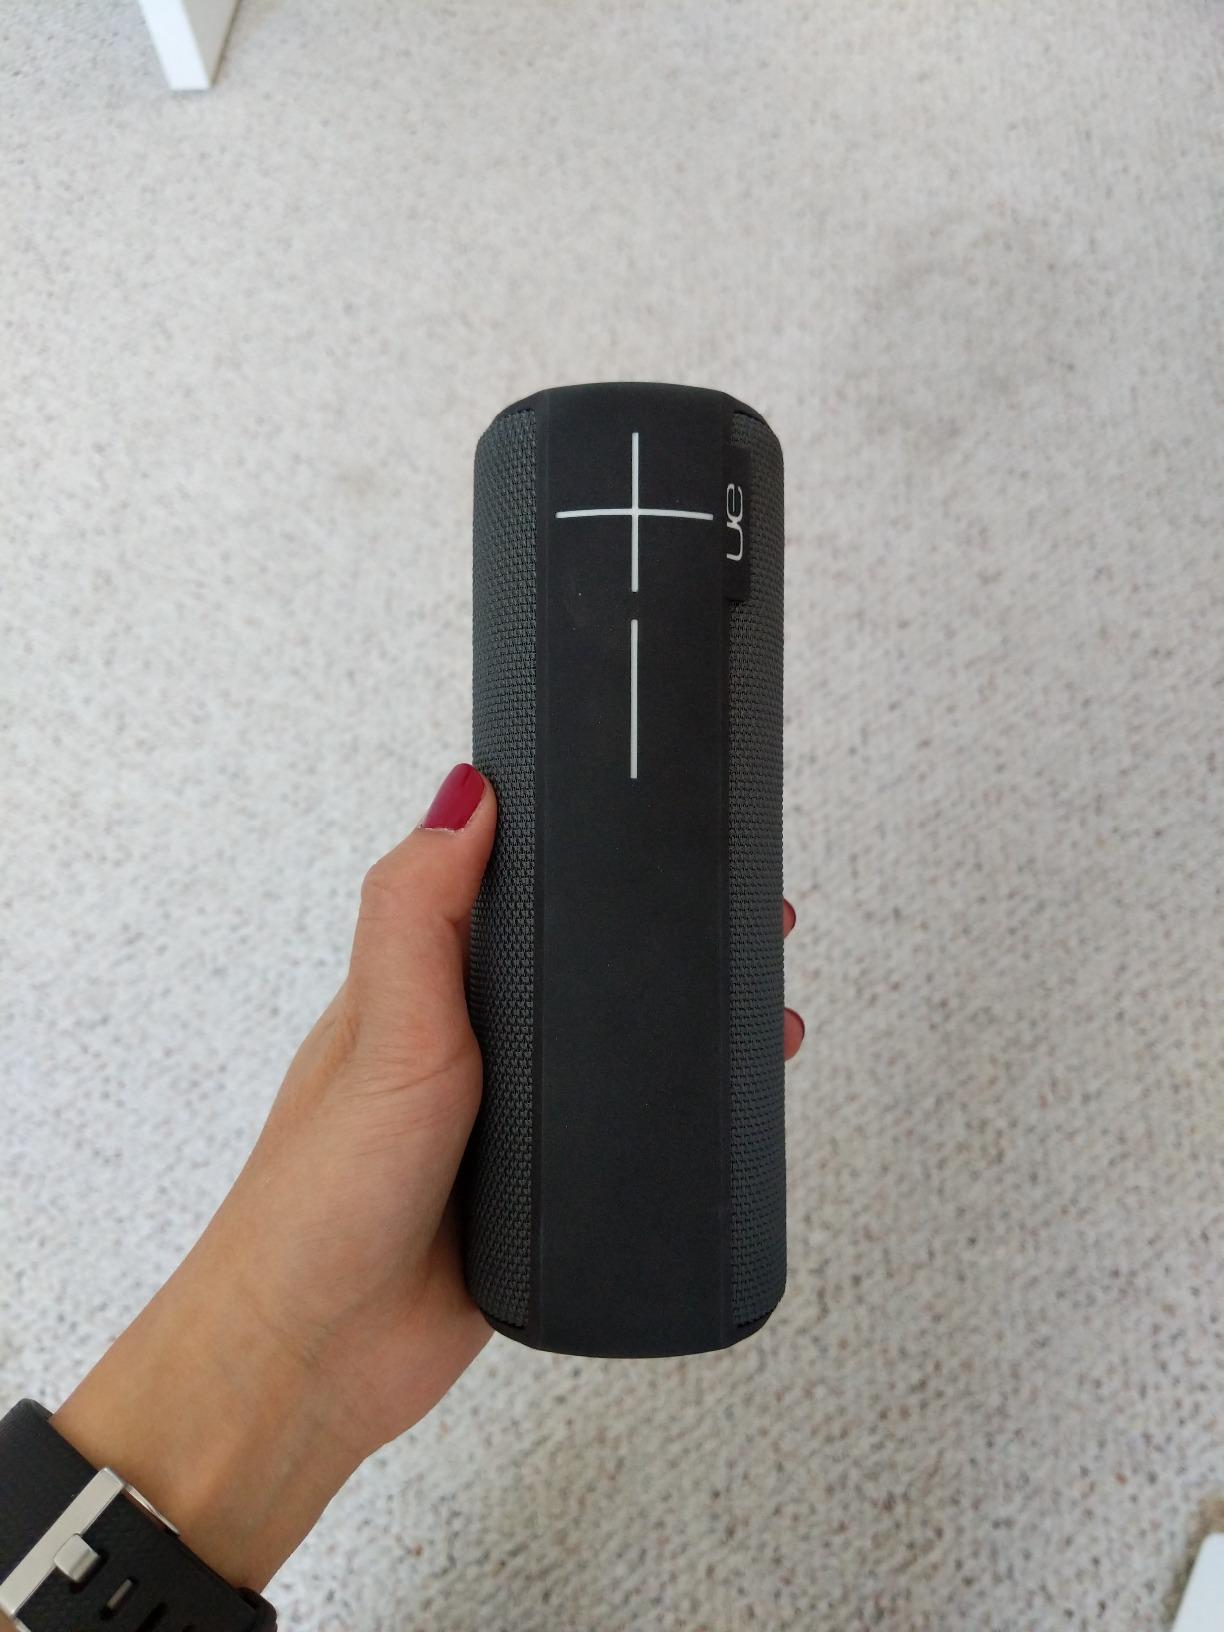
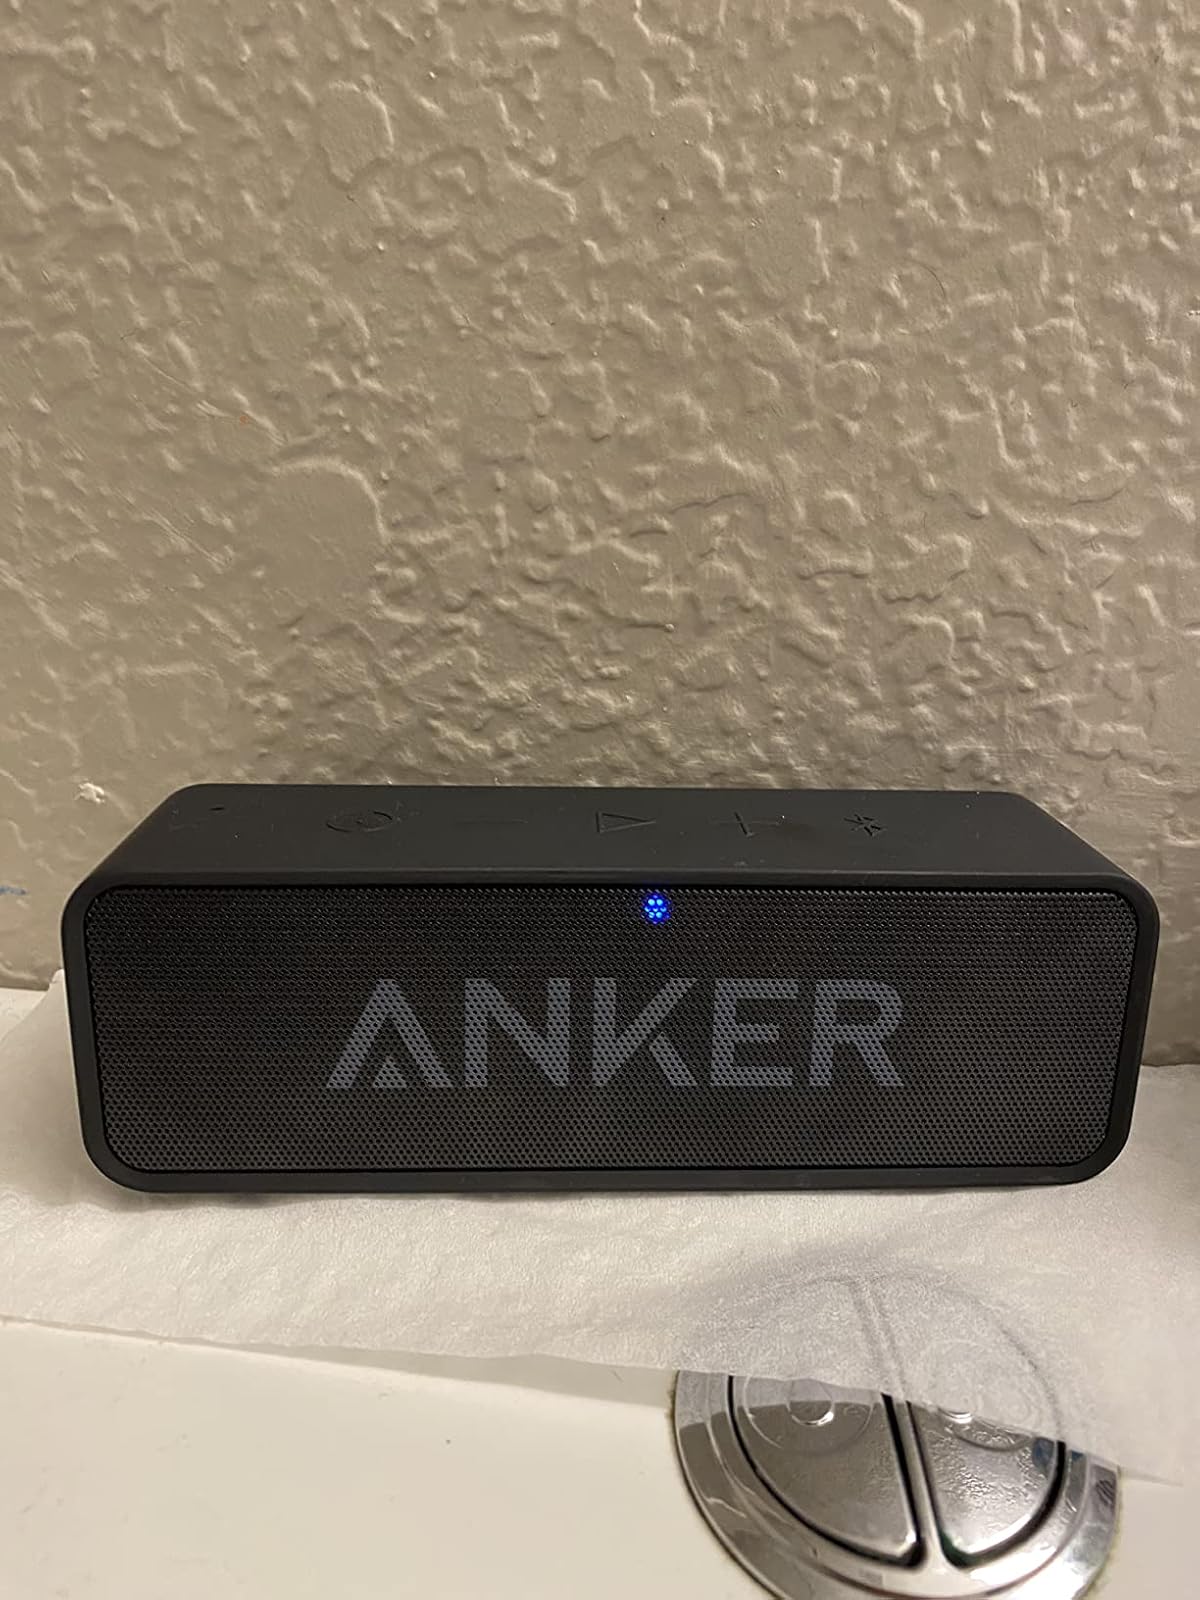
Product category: speaker
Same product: no